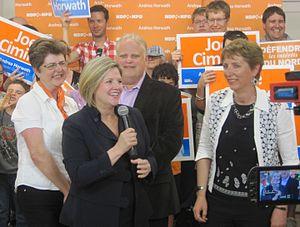
Rassemblement local du Nouveau Parti démocratique de l'Ontario à Sudbury en vue de la 41e élection générale du 12 juin. Sur la photo, de gauche à droite, Celia Ross, candidate de Sault Ste. Marie, Andrea Horwath, chef du NPD, Joe Cimino, candidat de Sudbury et France Gélinas, députée et candidate de Nickel Belt.
Sudbury est une circonscription provinciale de l'Ontario représentée à l'Assemblée législative de l'Ontario depuis 1908.